Sir John Anderson, 1st Baronet, of Mill Hill

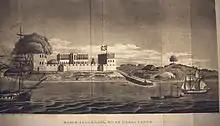
Bunce Island, 1805, during the period the slave factory was run by John & Alexander Anderson

John, with his brother Alexander, owned a slave factory on Bance Island. Their business was based in Philpot Lane, Eastcheap. John was active politically to prevent any restrictions in the running of the slave trade, for example working with his brother to organise a petition to the House of Lords in 1799. John was also an investor in the West India Dock Company. He was a director of the company from 1803 until his death.